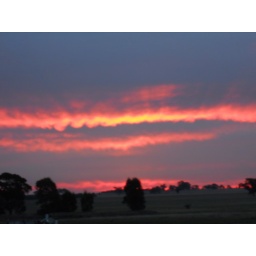
This sunset was so striking.The yellow swirls in the cloud were strange. At Neilborough.